1955 French Makalu expedition

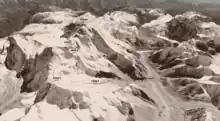

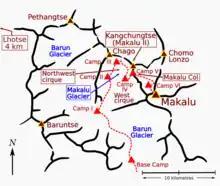
Climbing route on Makalu, 1955

On 23 April Camp I was established in a small dip on a rocky spur at and Camp II, established 29 April, was above a rocky hummock at the entry to the northwest cirque. Acclimatisation training continued during this time and Franco identified Terray and Couzy as likely lead candidates for the summit but he felt happy to have a very strong team around him. The weather was good – sunny and calm in the mornings but windy and cloudy with snow showers in the afternoons. Only once was there a violent storm. They had arranged for radio broadcasts of weather forecasts from Radio Calcutta but nothing materialised until one day they received a forecast along with ones for the Germans concurrently on Dhaulagiri, where the forecast was for severe storms, and for the British Kangchenjunga expedition. Franco's party could see poor weather around them on Everest, Lhotse and Chamlang which encouraged them to hasten their preparations. Latreille and Vialatte took the opportunity of climbing Pethangtse prior to Latreille and Bourdet embarking on further geologising around Sola Khumbu and Namche Bazaar. Supplies were continually being carried by the Sherpas as high as Camp III which was stocked to become Advanced Base Camp. There the tents were set in deep platforms dug into the glacier and by 10 May the camp held sufficient supplies and equipment for a summit attempt. Cooking could not be done on paraffin stoves at such an altitude and so gas cylinders needed to be used.